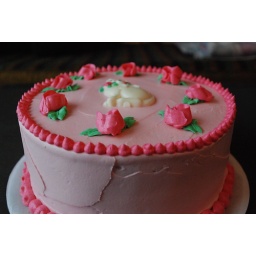
A birthday cake inspired by a 4-year old's alter ego/stuffed animal and favorite color.